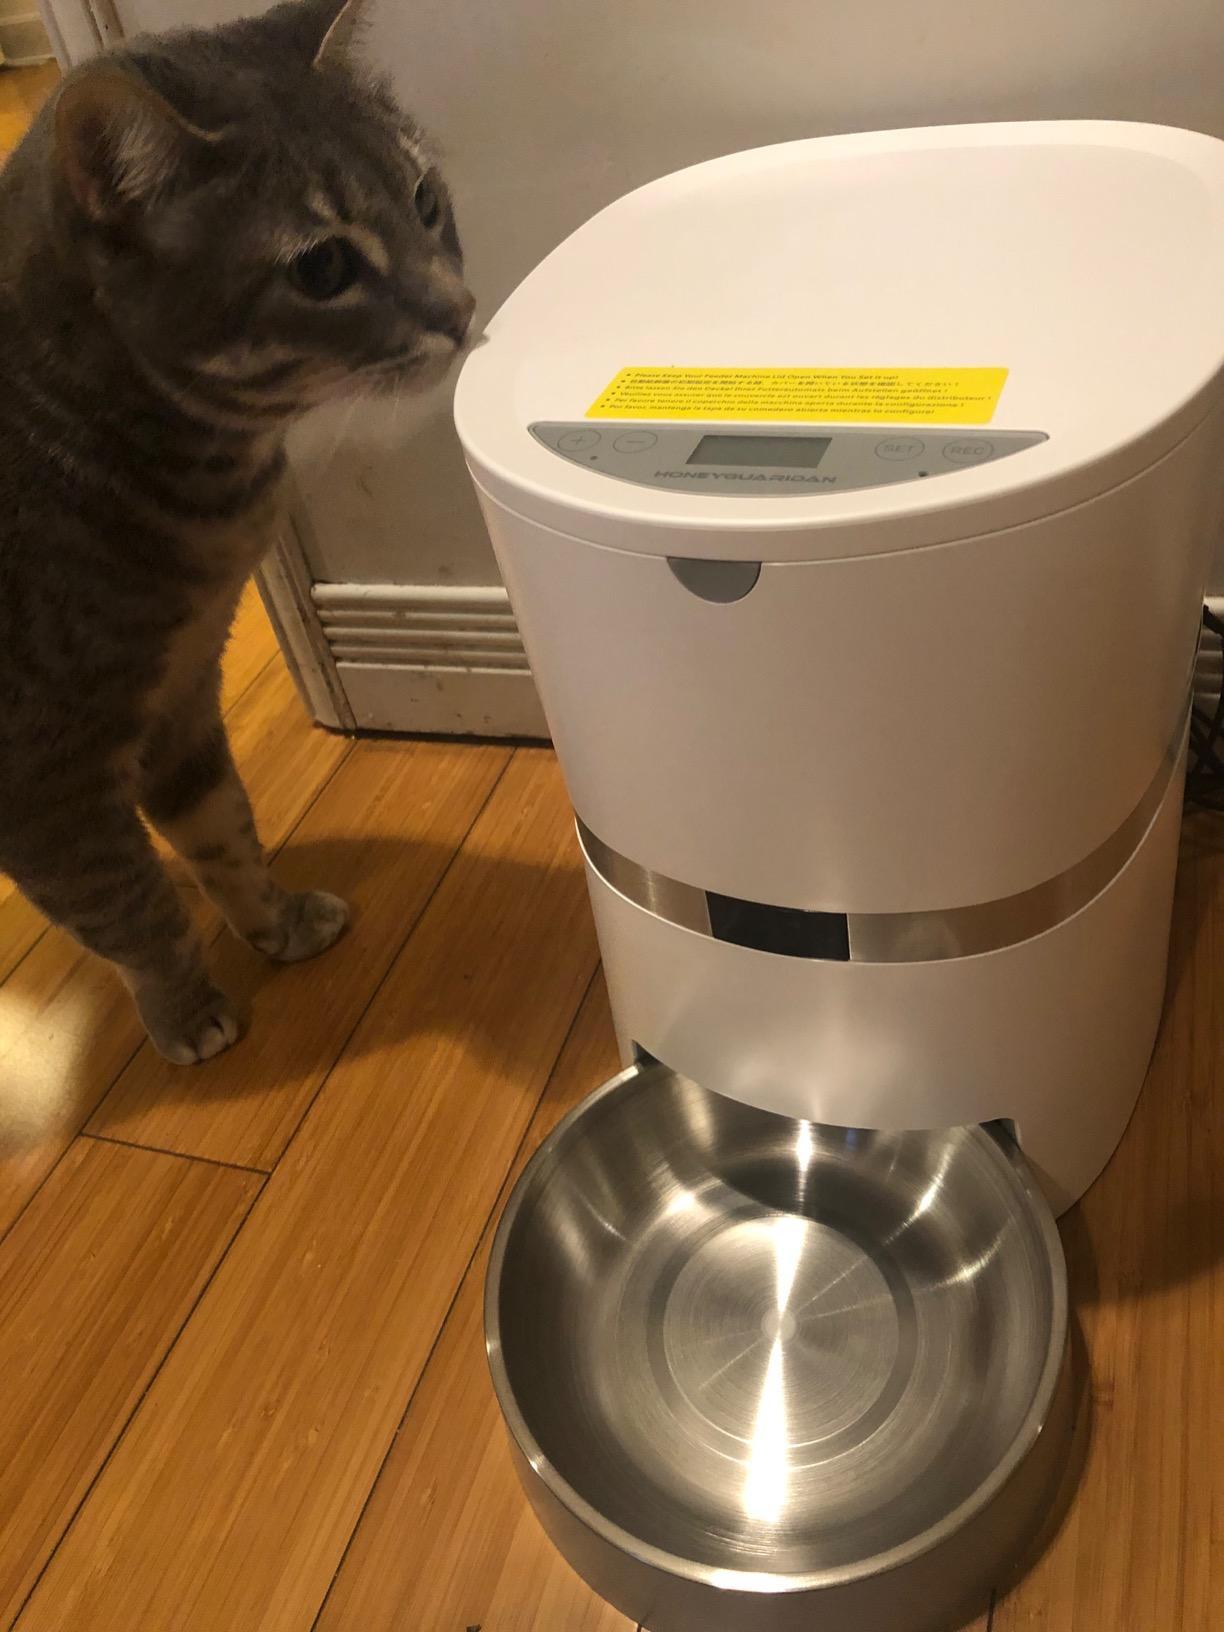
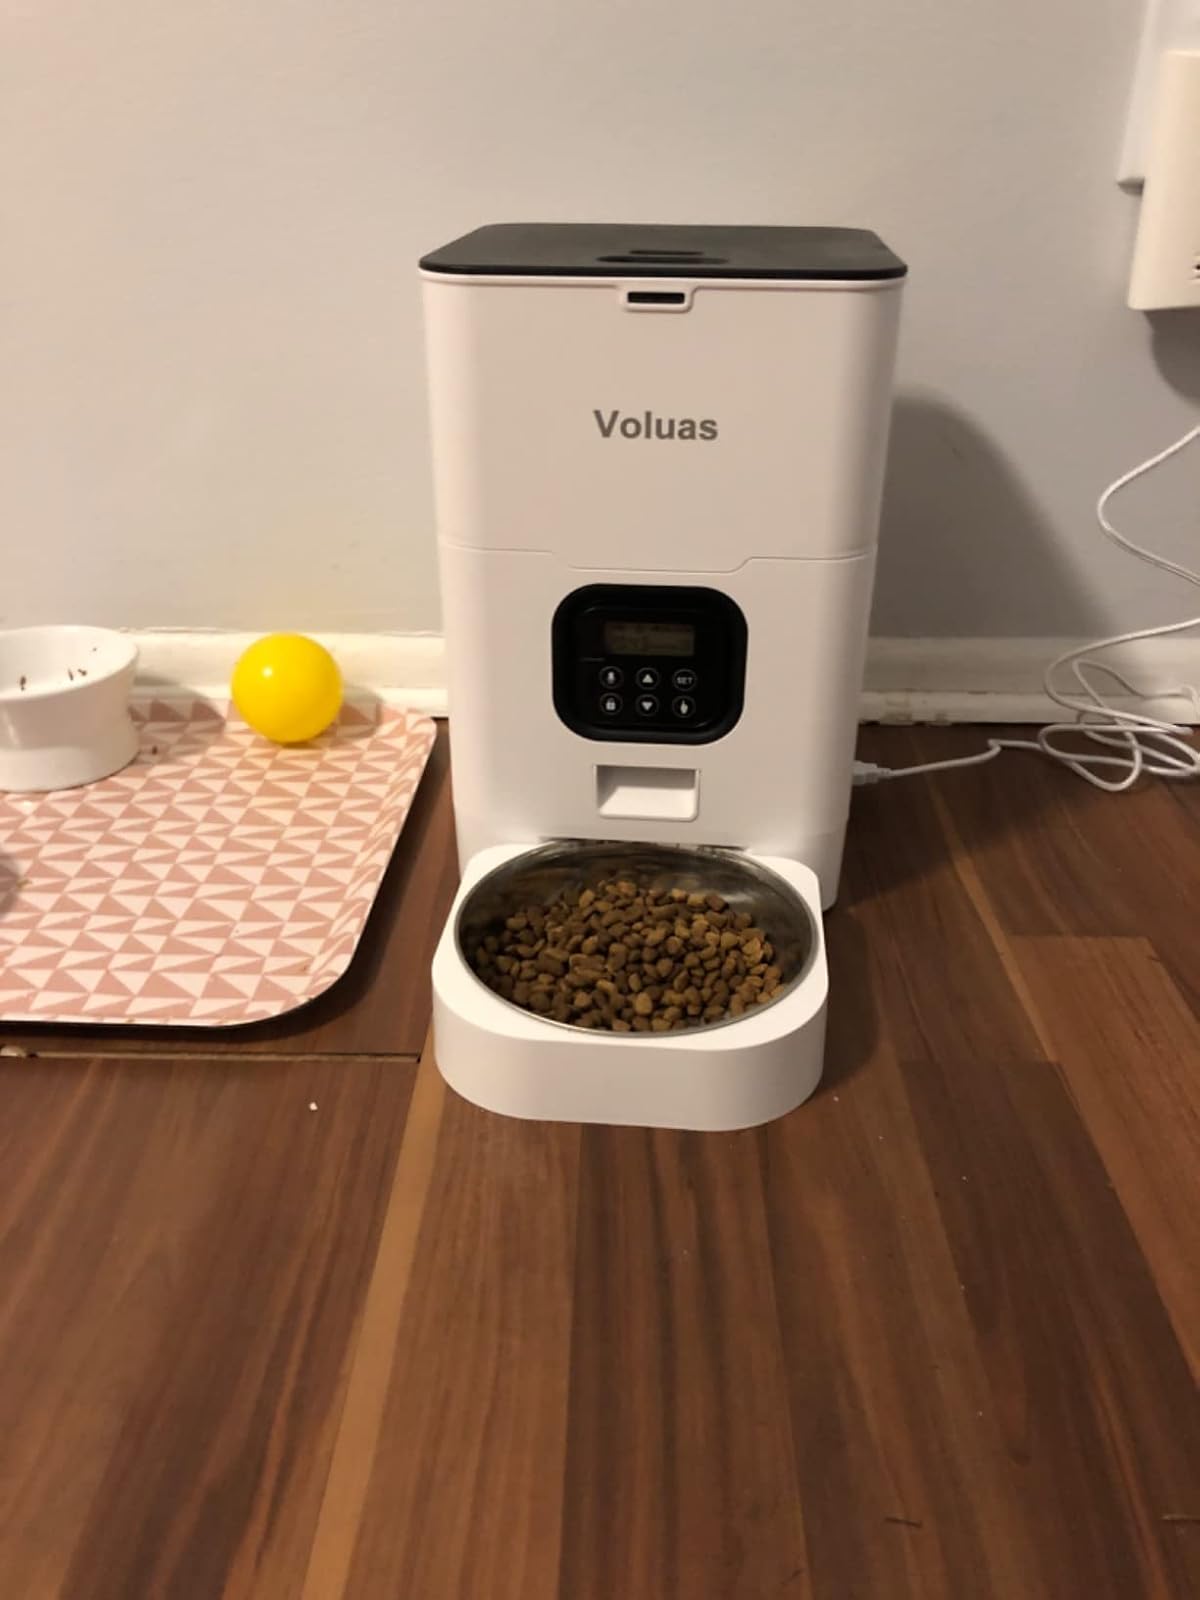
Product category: items_feeder
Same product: no